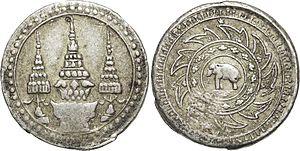
La Thaïlande, en forme longue le royaume de Thaïlande, est un pays d’Asie du Sud-Est. Avant 1939, il s’appelait le royaume de Siam. Il est bordé au sud-ouest et au nord-ouest par la Birmanie, au sud par la Malaisie, au sud-est par le Cambodge et au nord-est par le Laos. Sa capitale est Bangkok. La langue officielle est le thaï et la monnaie le baht. C’est une monarchie constitutionnelle depuis 1932 dans laquelle le roi est officiellement le chef de l'État, chef des Forces armées, partisan de la religion bouddhiste et défenseur de toutes les confessions. Sur un plan politique, la Thaïlande a connu 19 coups d'État tentés ou réussis par l'armée depuis 1932, le dernier en date ayant eu lieu le 22 mai 2014. Depuis 1946, plusieurs générations de Thaïlandais n'ont connu qu'un souverain, Bhumibol Adulyadej, dont le règne a duré soixante-dix ans, jusqu'à sa mort le 13 octobre 2016. Son fils Vajiralongkorn lui a succédé le 1ᵉʳ décembre 2016. Il est le 10ᵉ souverain de la dynastie Chakri qui règne depuis 1782.